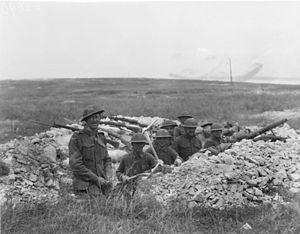
La bataille du Hamel est une attaque planifiée par les troupes de l'Australian Imperial Force contre les positions allemandes près du bourg picard du Hamel dans la Somme, pendant la Première Guerre mondiale.